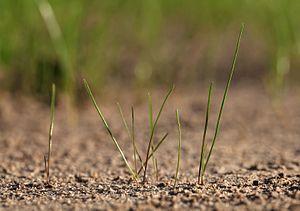
En botanique et écologie, les graminoïdes sont des plantes herbacées, monocotylédones, ayant une morphologie voisine du type « graminée », c'est-à-dire ayant notamment des tiges proches du « chaume », et des feuilles au limbe étroit et effilé. Elles s'opposent aux « phorbes », plantes herbacées à feuilles larges, dicotylédones, n'ayant pas ces caractéristiques.